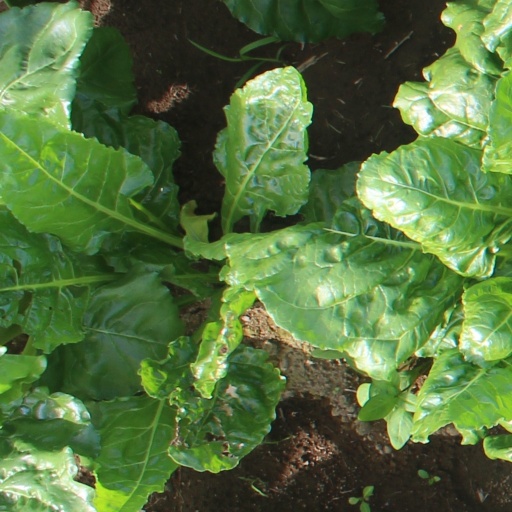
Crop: sugar beet